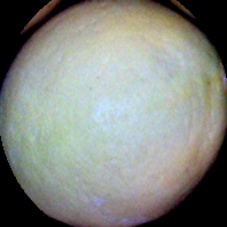
Label: Immature